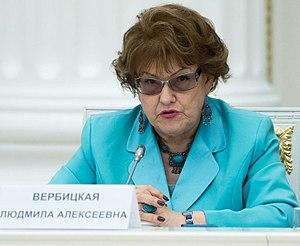
Lioudmila Verbitskaïa est une linguiste et professeure russe. Elle a été rectrice puis présidente de l'Université d'État de Saint-Pétersbourg. Elle est également docteure en philologie.